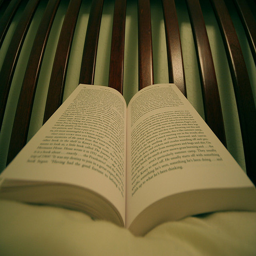
A book leaning on a wooden bed headboard.
An open book is resting on a chair.
A book lies open on a white sheet with a brown headboard.
Open book leaning against headboard of a bed.
Open book leaning against a slatted wooden headboard.